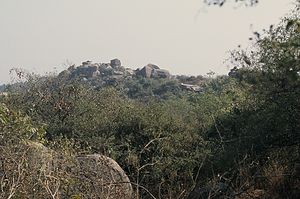
Hyderabad (fyrstestat) / Naturgeografi
Landskab i Hyderabad
Hyderabad var en stat på det indiske subkontinent. Staten blev etableret i 1724 og eksisterede frem til 1948, hvor den blev indlemmet i Indien. Staten var den største af de indiske fyrstestater i kolonitidens Indien, og havde i 1947 en befolkning på over 16 millioner. Den blev regeret af en hersker med titlen nizam. Herskeren var muslim, mens befolkningen overvejende var hinduer. Byen Hyderabad var landets hovedstad.